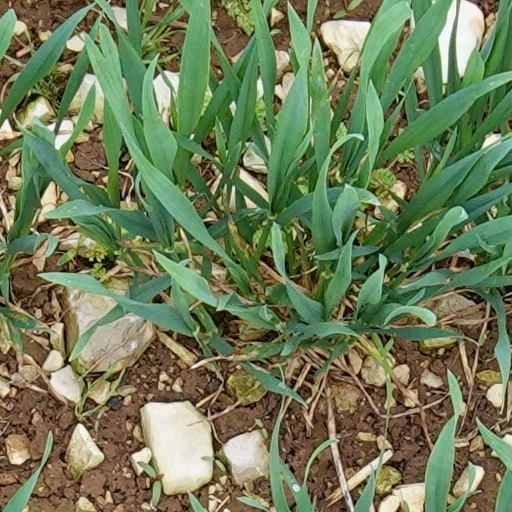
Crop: wheat